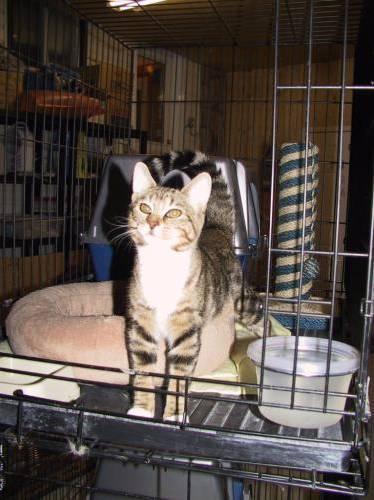
cat